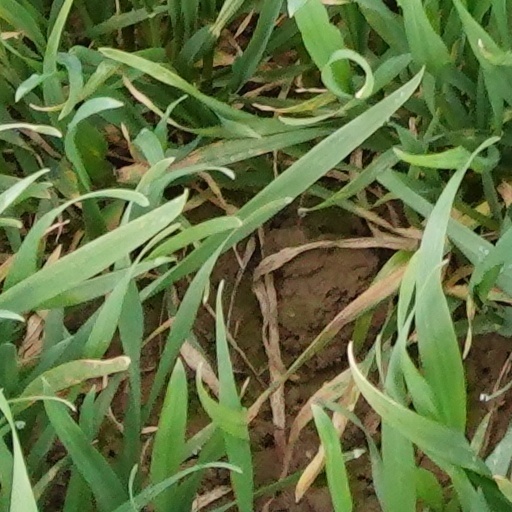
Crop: wheat